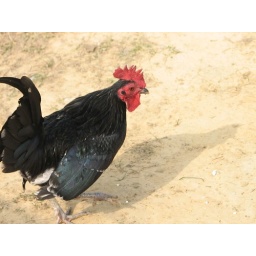
Farm in tuscumbia -Marcus on field trip and pizza for lunch